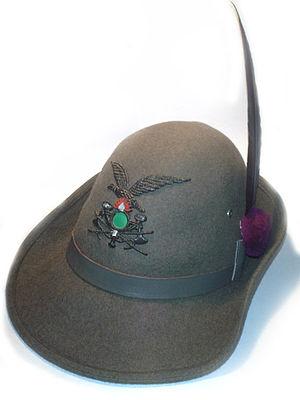
Les Alpins sont les troupes de l'armée italienne spécialisées pour le combat en zone montagneuse. Elles sont rattachées à l'infanterie et composées, actuellement, de deux brigades.